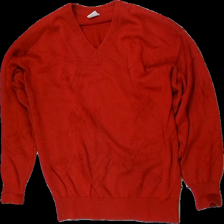
View: front
Type: Sweater
Category: Unisex
Brand: Not in the list
Brand text on label: NG
Colors: Red
Material: 60% acryl 40% cotton
Cut: V-collar
Size: L
Season: All
Price range: 50-100
Recommended usage: Reuse
Comment: vintage, made in sweden